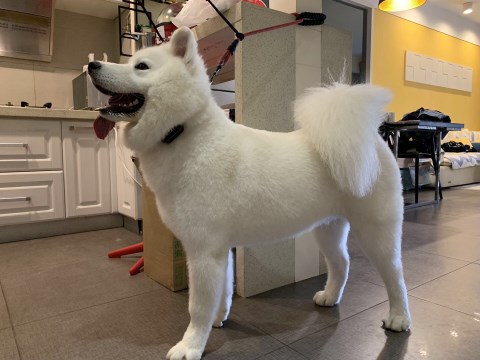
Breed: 2192-n000088-Samoyed